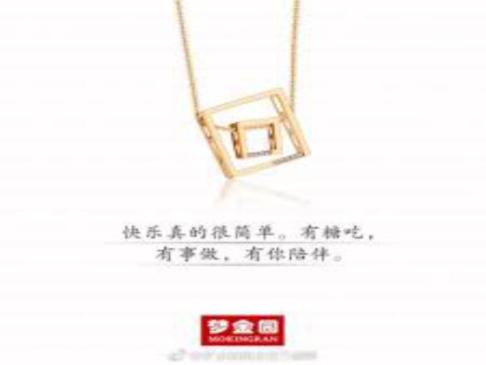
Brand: mokingran
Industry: Necessities